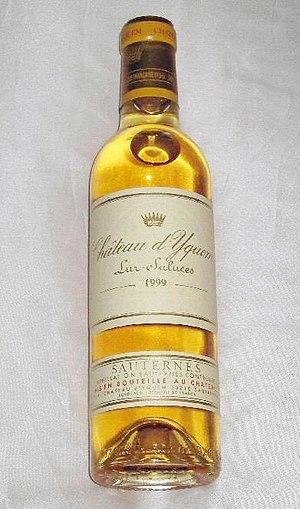
La douceur subjective d'un vin est déterminée par l'interaction de plusieurs facteurs, y compris la quantité de sucre dans le vin, mais aussi les niveaux relatifs d'alcool, d'acides et de tanins. Les sucres et l'alcool augmentent la douceur du vin; les acides et les tanins amers la neutralisent. Ces principes sont décrits dans le travail de 1987 par Émile Peynaud, Le goût du vin.
Le château d'Yquem est un domaine viticole dans le vignoble de Bordeaux, produisant un vin liquoreux du même nom. Il s'agit du seul sauternes classé premier cru supérieur. Le château est inscrit aux monuments historiques depuis 2003.
Le rendement viticole est le rendement agronomique d'un vignoble, c'est-à-dire le rapport entre la production, exprimée soit en volume de vin soit en masse de raisin, et la surface du vignoble cultivé.